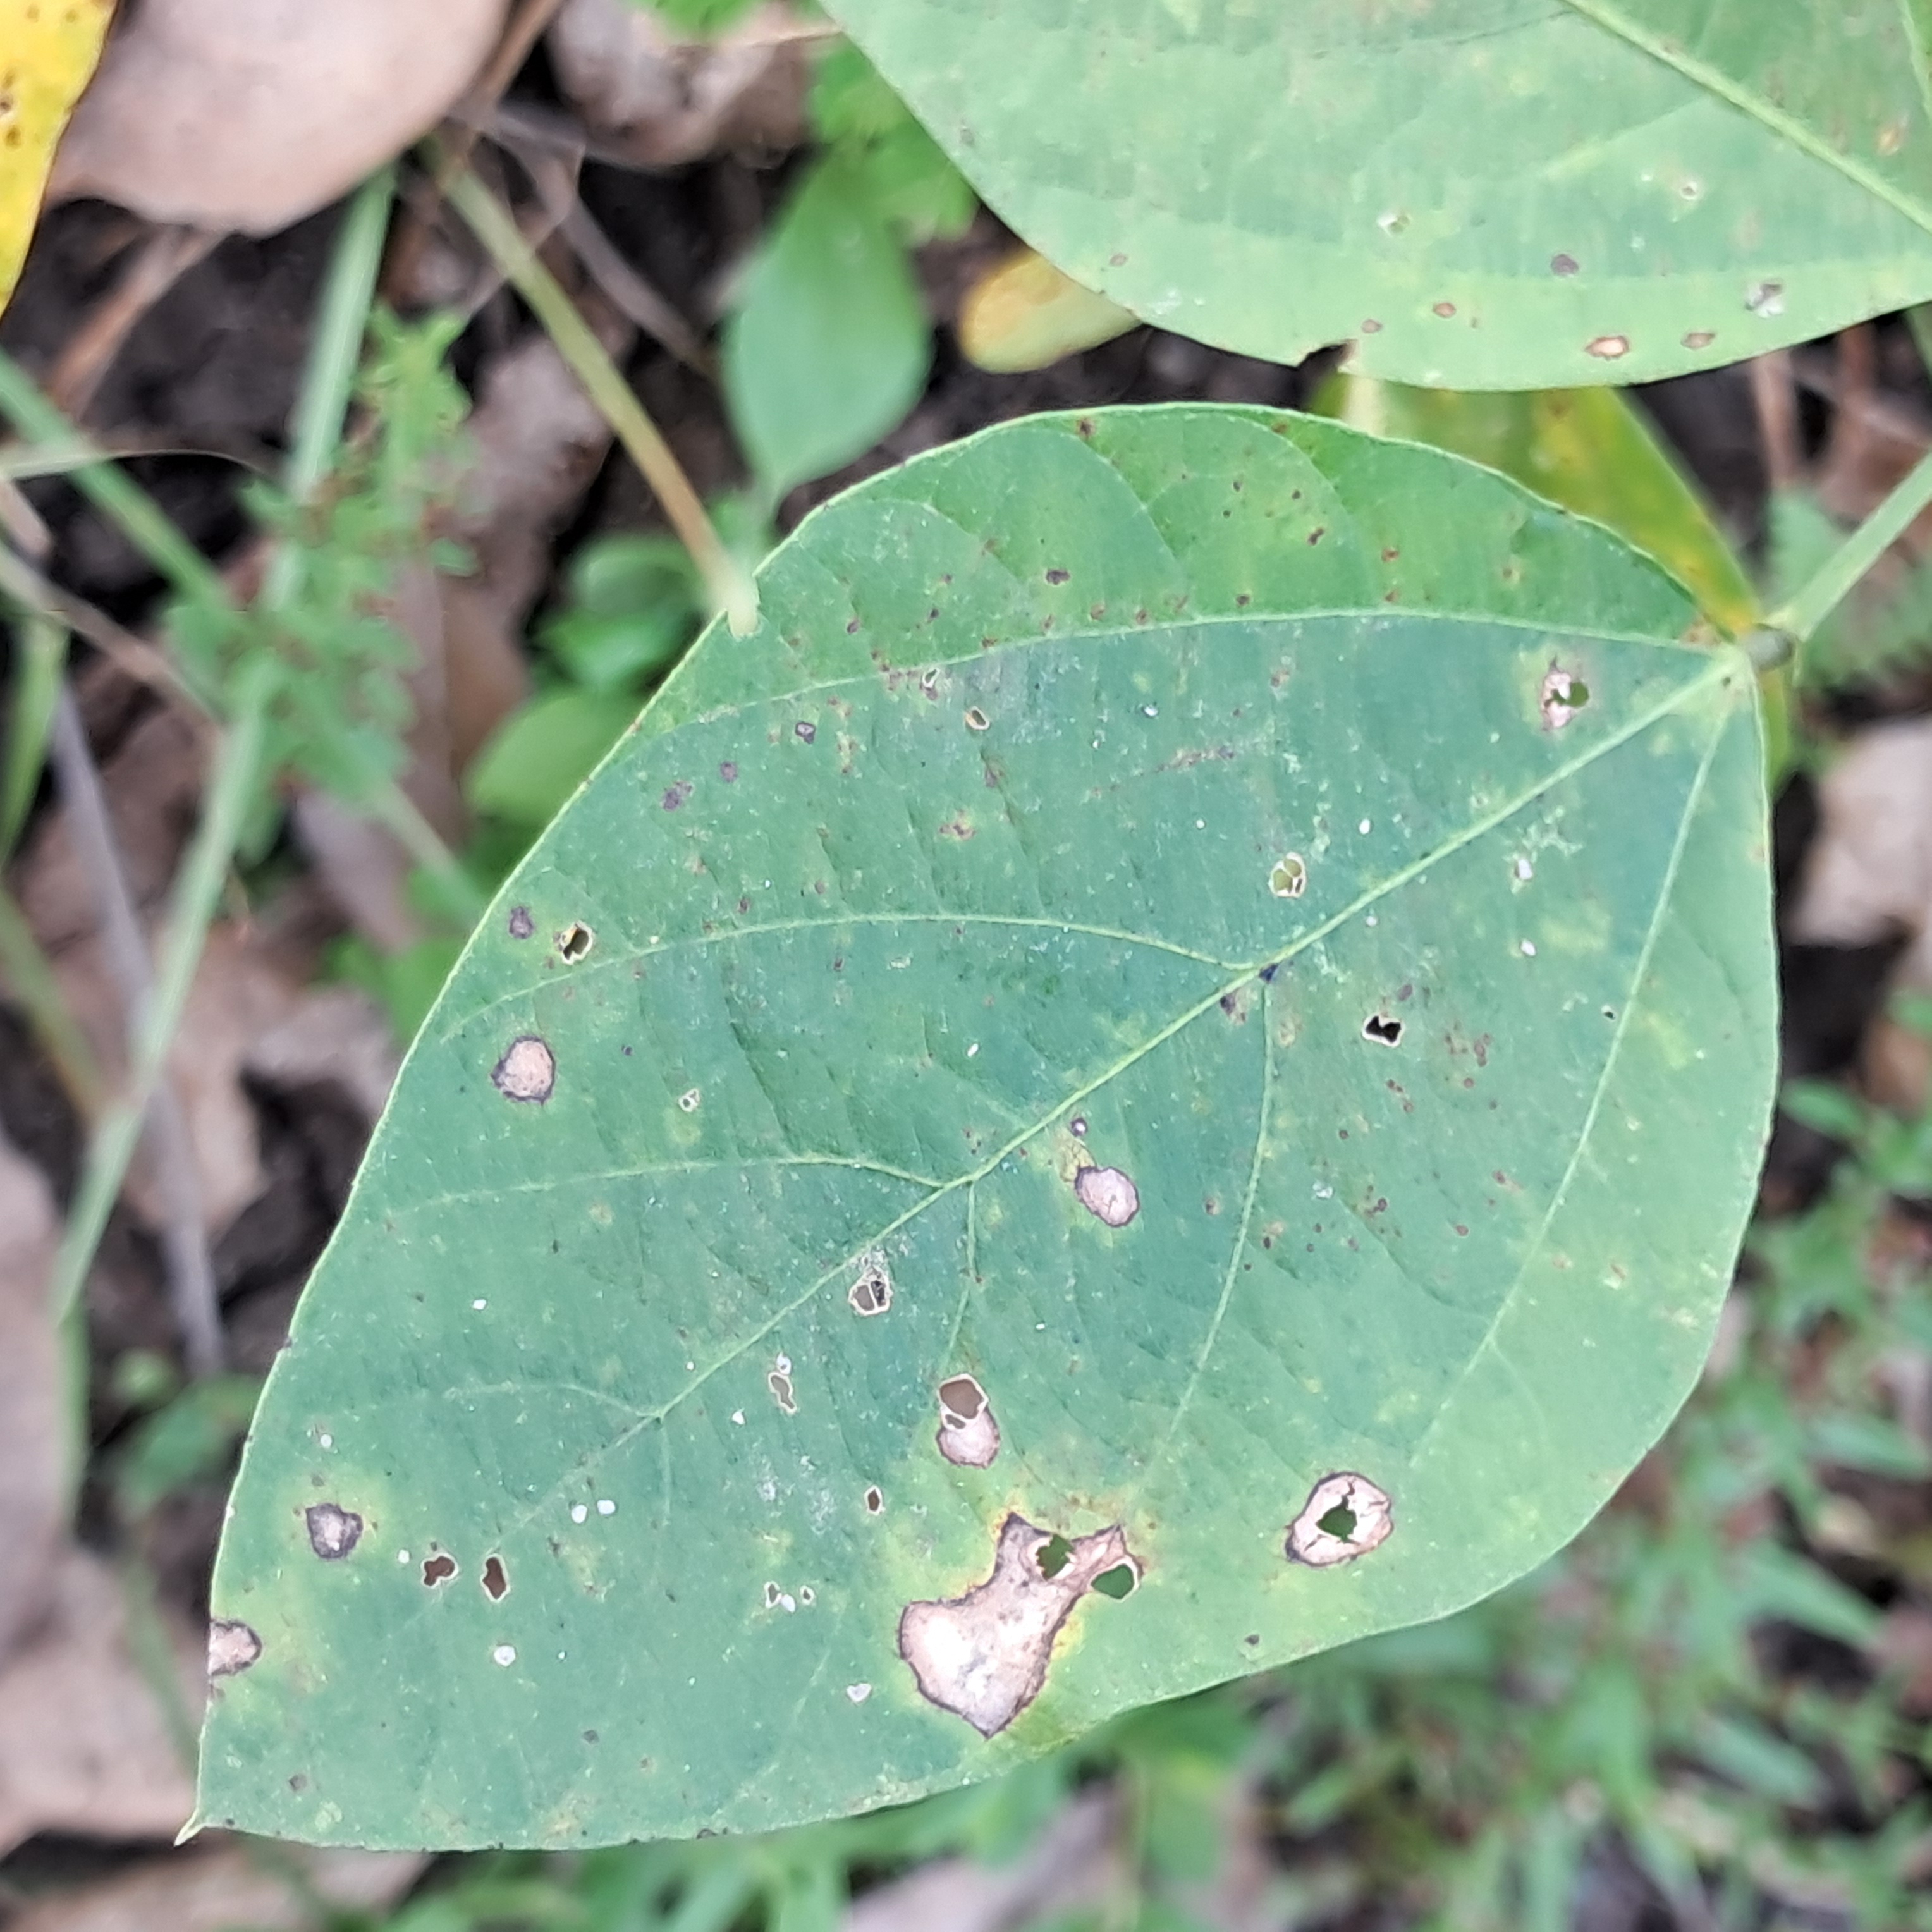
Label: Spectoria_Brown_Spot